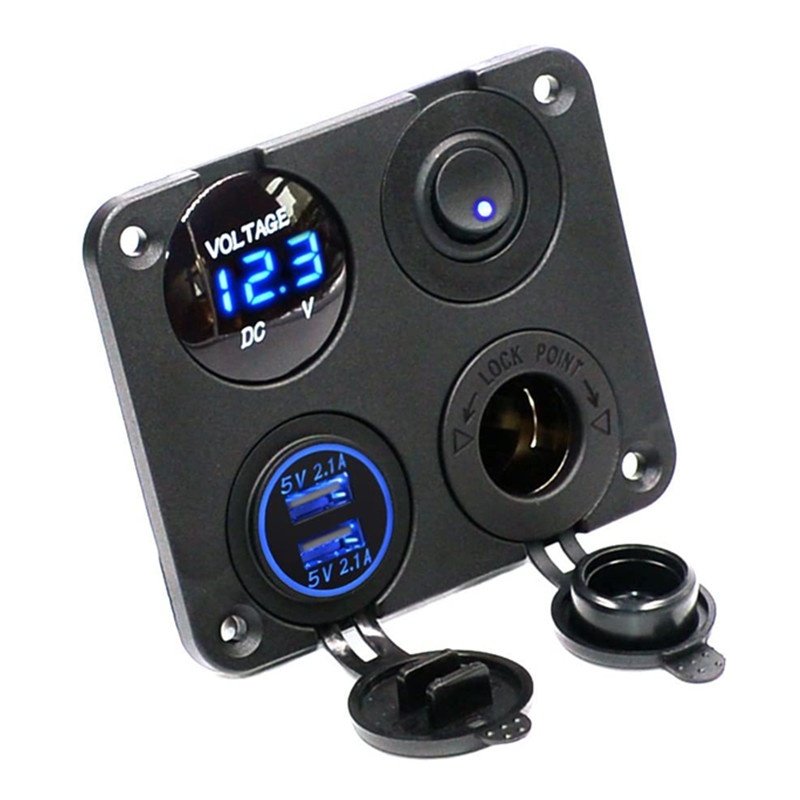
4 Way DC 12V-24V Car Cigarette Lighter Socket+Dual USB Charger Voltmeter Adapter
4 Way DC 12V-24V Car Cigarette Lighter Socket+Dual USB Charger Voltmeter Adapter Specification Color: Black LED light color: Blue Material: ABS +metal USB Charger: Operating voltage: 12V~24V Interface: 2 USB USB Output: DC 5V / 4.2A(2.1A each) Power Outlet: DC 12V. USB socket dimension: Approx. 2.9 x 4cm (Screw Diameter x Height) Widely used with electric equipment for power supply: Vehicle,GPS, mobile phone, camera, mp3 Allow any automotive with a cigarette plug attachment to be used with these surface mount cigarette sockets. Cigarette Lighter: Voltmeter Display Range: 0 - 24V. Voltmeter socket dimension: Approx. 2.8 x 1.6cm (Screw Diameter x Height) Power socket dimension: Approx. 2.9 x 4cm (Screw Diameter x Height) ON-OFF Toggle Switch: Approx. 2.9 x 1.8cm (Screw Diameter x Height) Four hole panel dimension: Approx. 10.5x 8.7 x 0.5cm (L x W x H) Installation method: first use the hole opener to open the hold and then put the product into it, and then tight it! Package includes: 1x USB charger with voltmeter(As picture show) 1 set screws
Category: Vehicles & Parts > Vehicle Parts & Accessories > Motor Vehicle Parts > Motor Vehicle Power & Electrical Systems